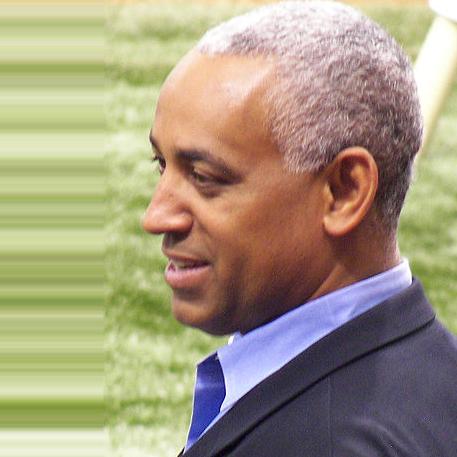
Age: 48